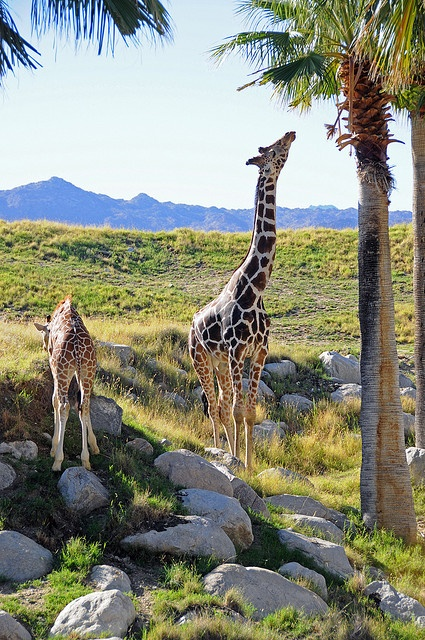
Two giraffes on a rocky hillside with one reaching up to a trees leaves.
Two giraffes are reaching up to feed off trees.
Two giraffes on a rocky slope reaching up to a tree.
One giraffe reaching up to the tree top as another hangs it's head to the ground
Two giraffes on a rocky and grassy incline eating.